Leopold Szersznik

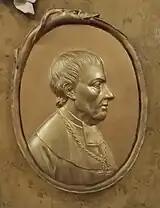
Profile of Szersznik

Szersznik was born in Cieszyn. He joined the Jesuit order in 1764 and worked at Olomouc, Brno and Březnice. He studied mathematics, Hebrew, Greek, Latin, and theology. From 1770 he taught at the Jesuit gymnasium in Cheb. In 1772 he went to Prague to study theology and worked at the Clementine library assisting Karel Charmel and began to index the Latin manuscripts and worked on a history of the library in "Ueber den Ursprung und die Aufnahme der Bibliothek am Clementinischen Collegium zu Prag" (1776). In 1776 he moved back to Těšín teaching at the Gymnasium there. He kept records of daily weather which were published in the "Patriotisches Tageblatt". He also helped establish a public library and a museum which included natural history specimens. The library had 12000 volumes in 1814 including old prints, manuscripts, maps and engravings.